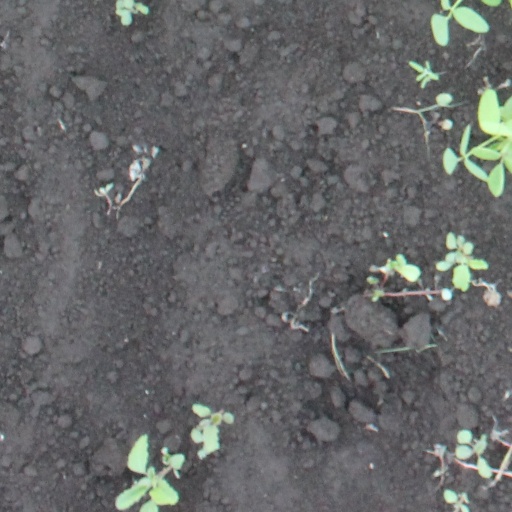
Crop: soybean